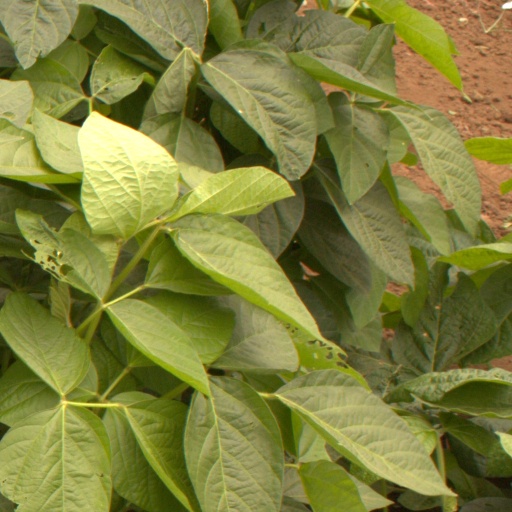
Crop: soybean